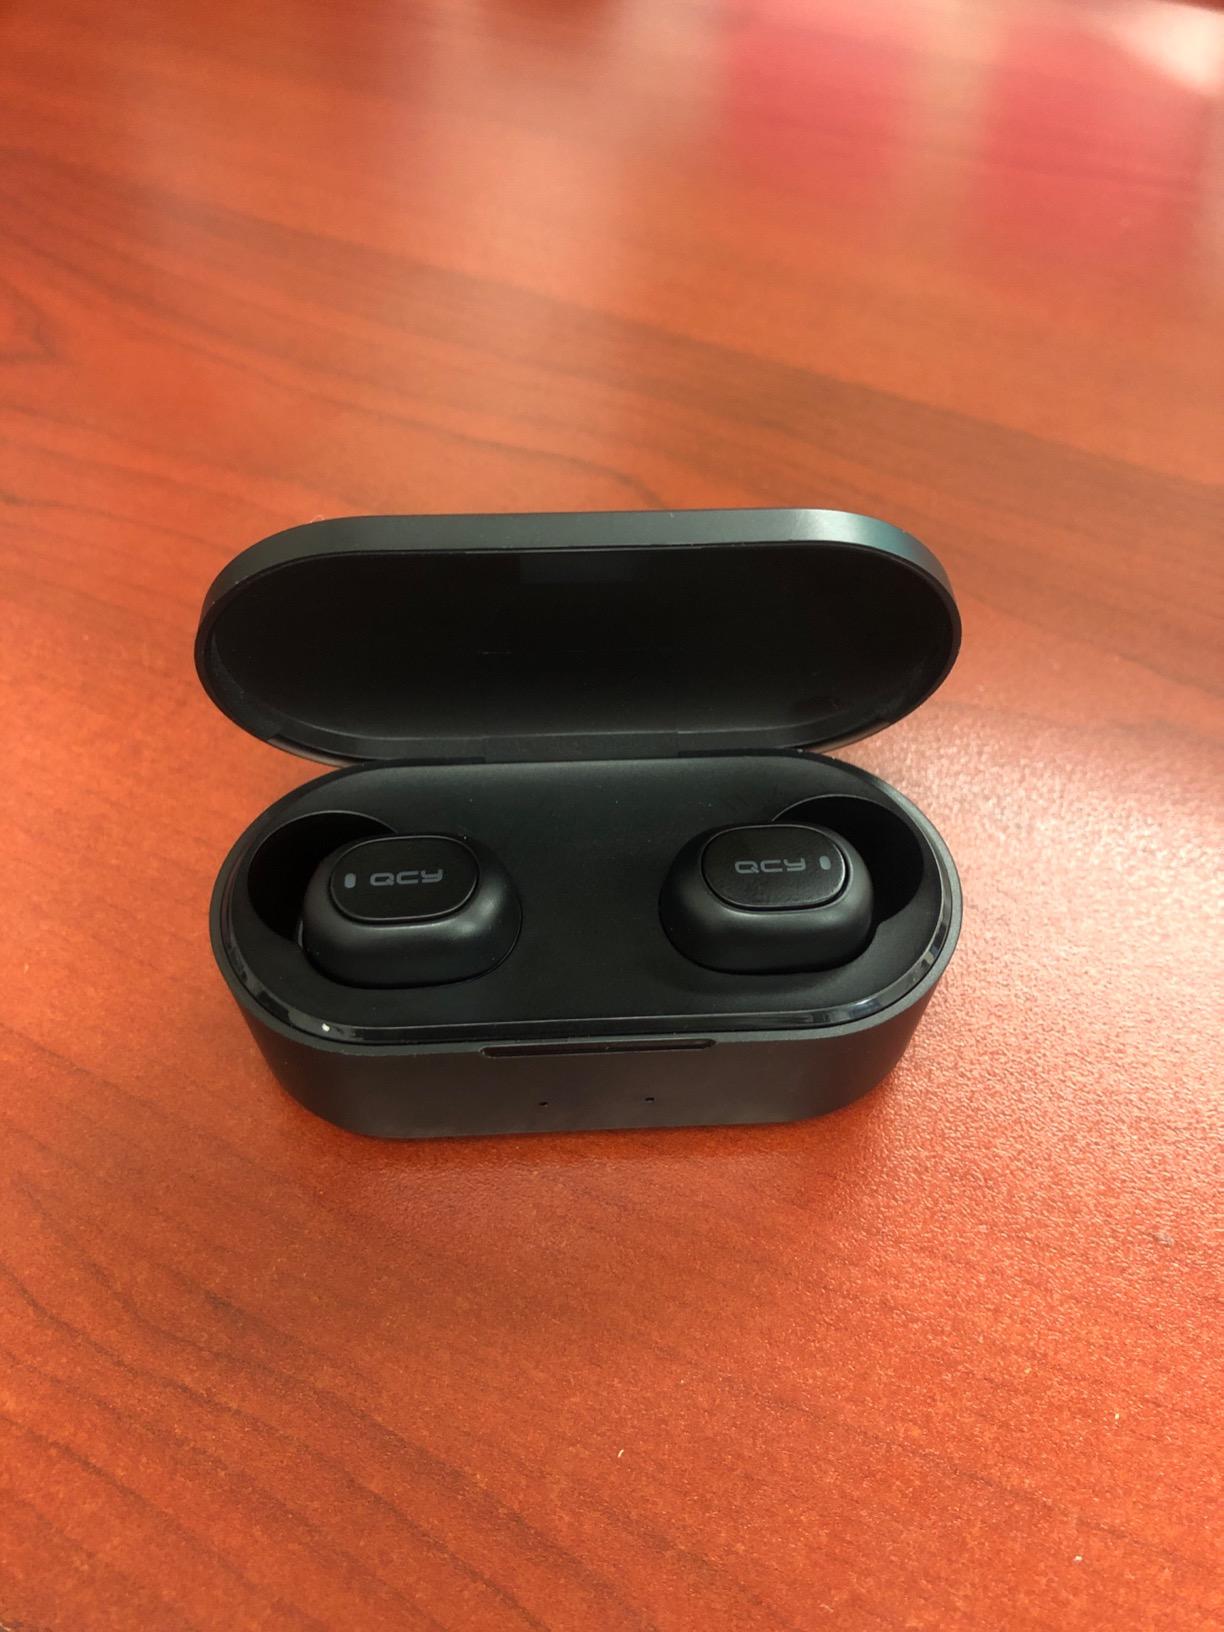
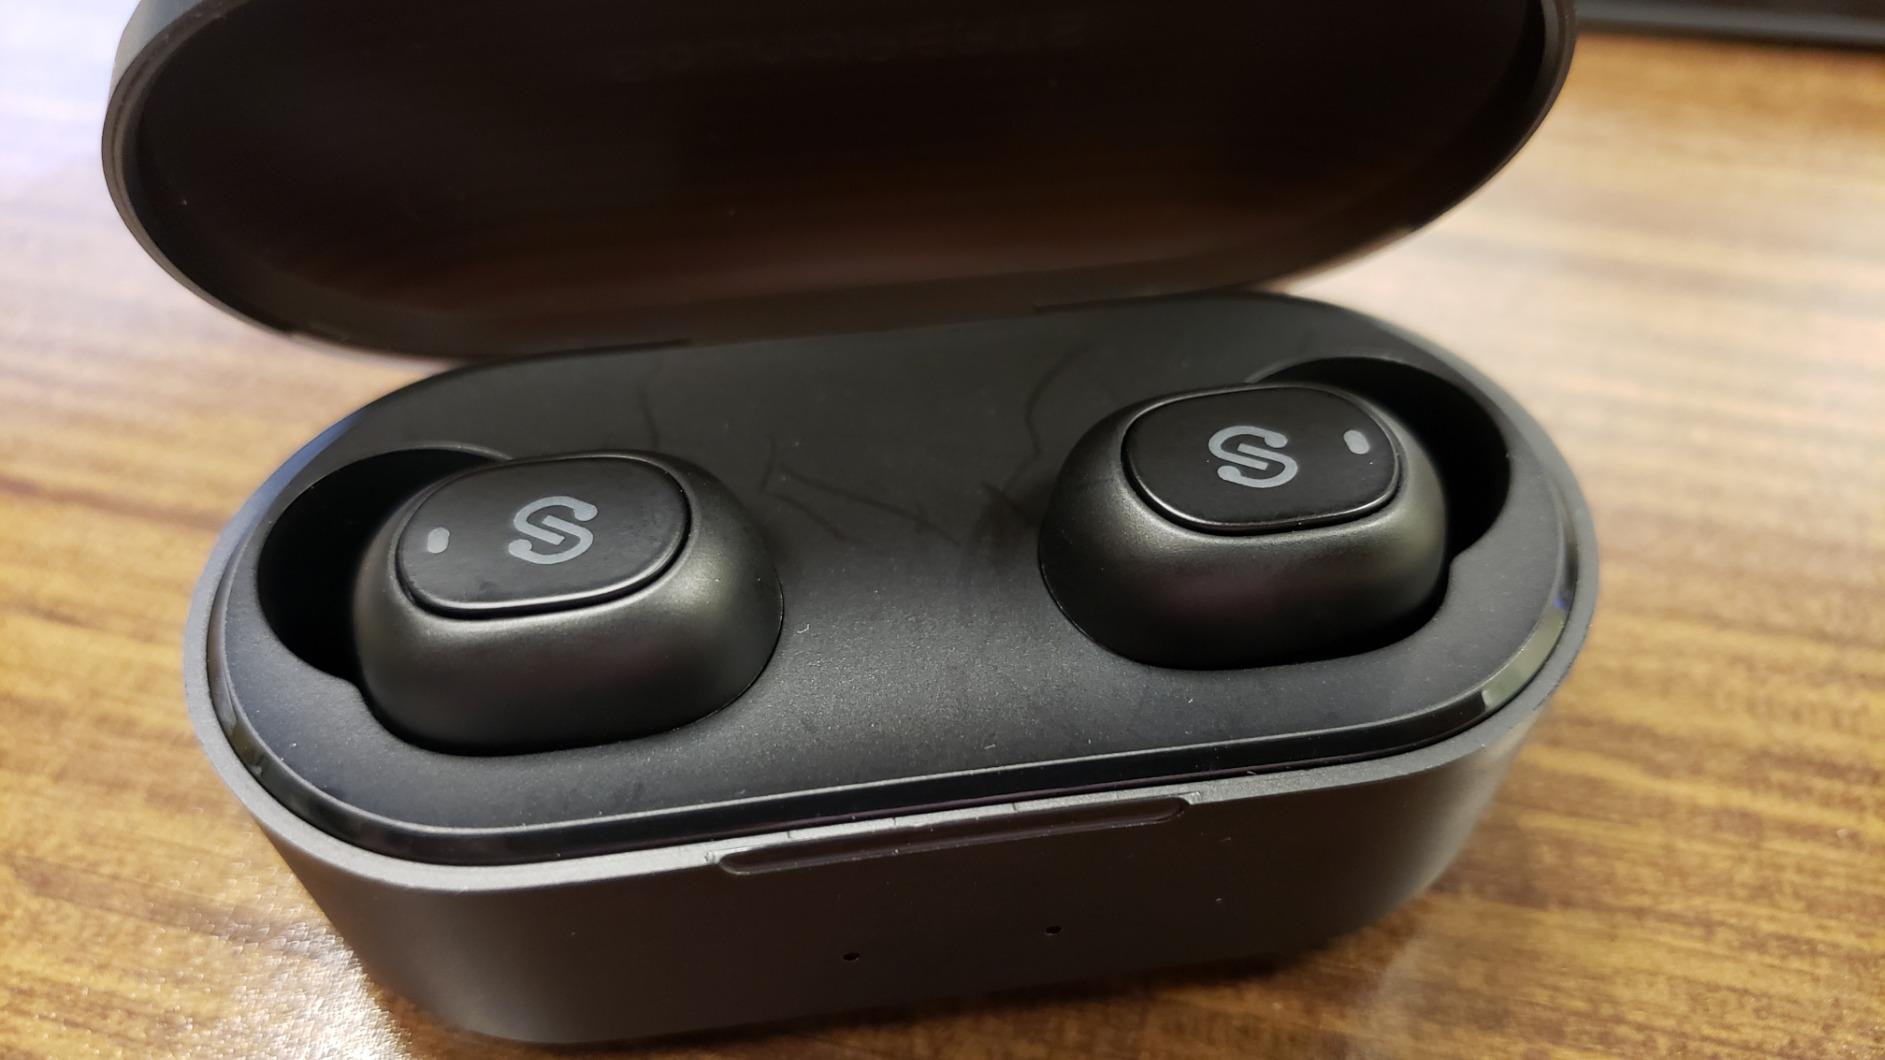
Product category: earbuds
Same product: no